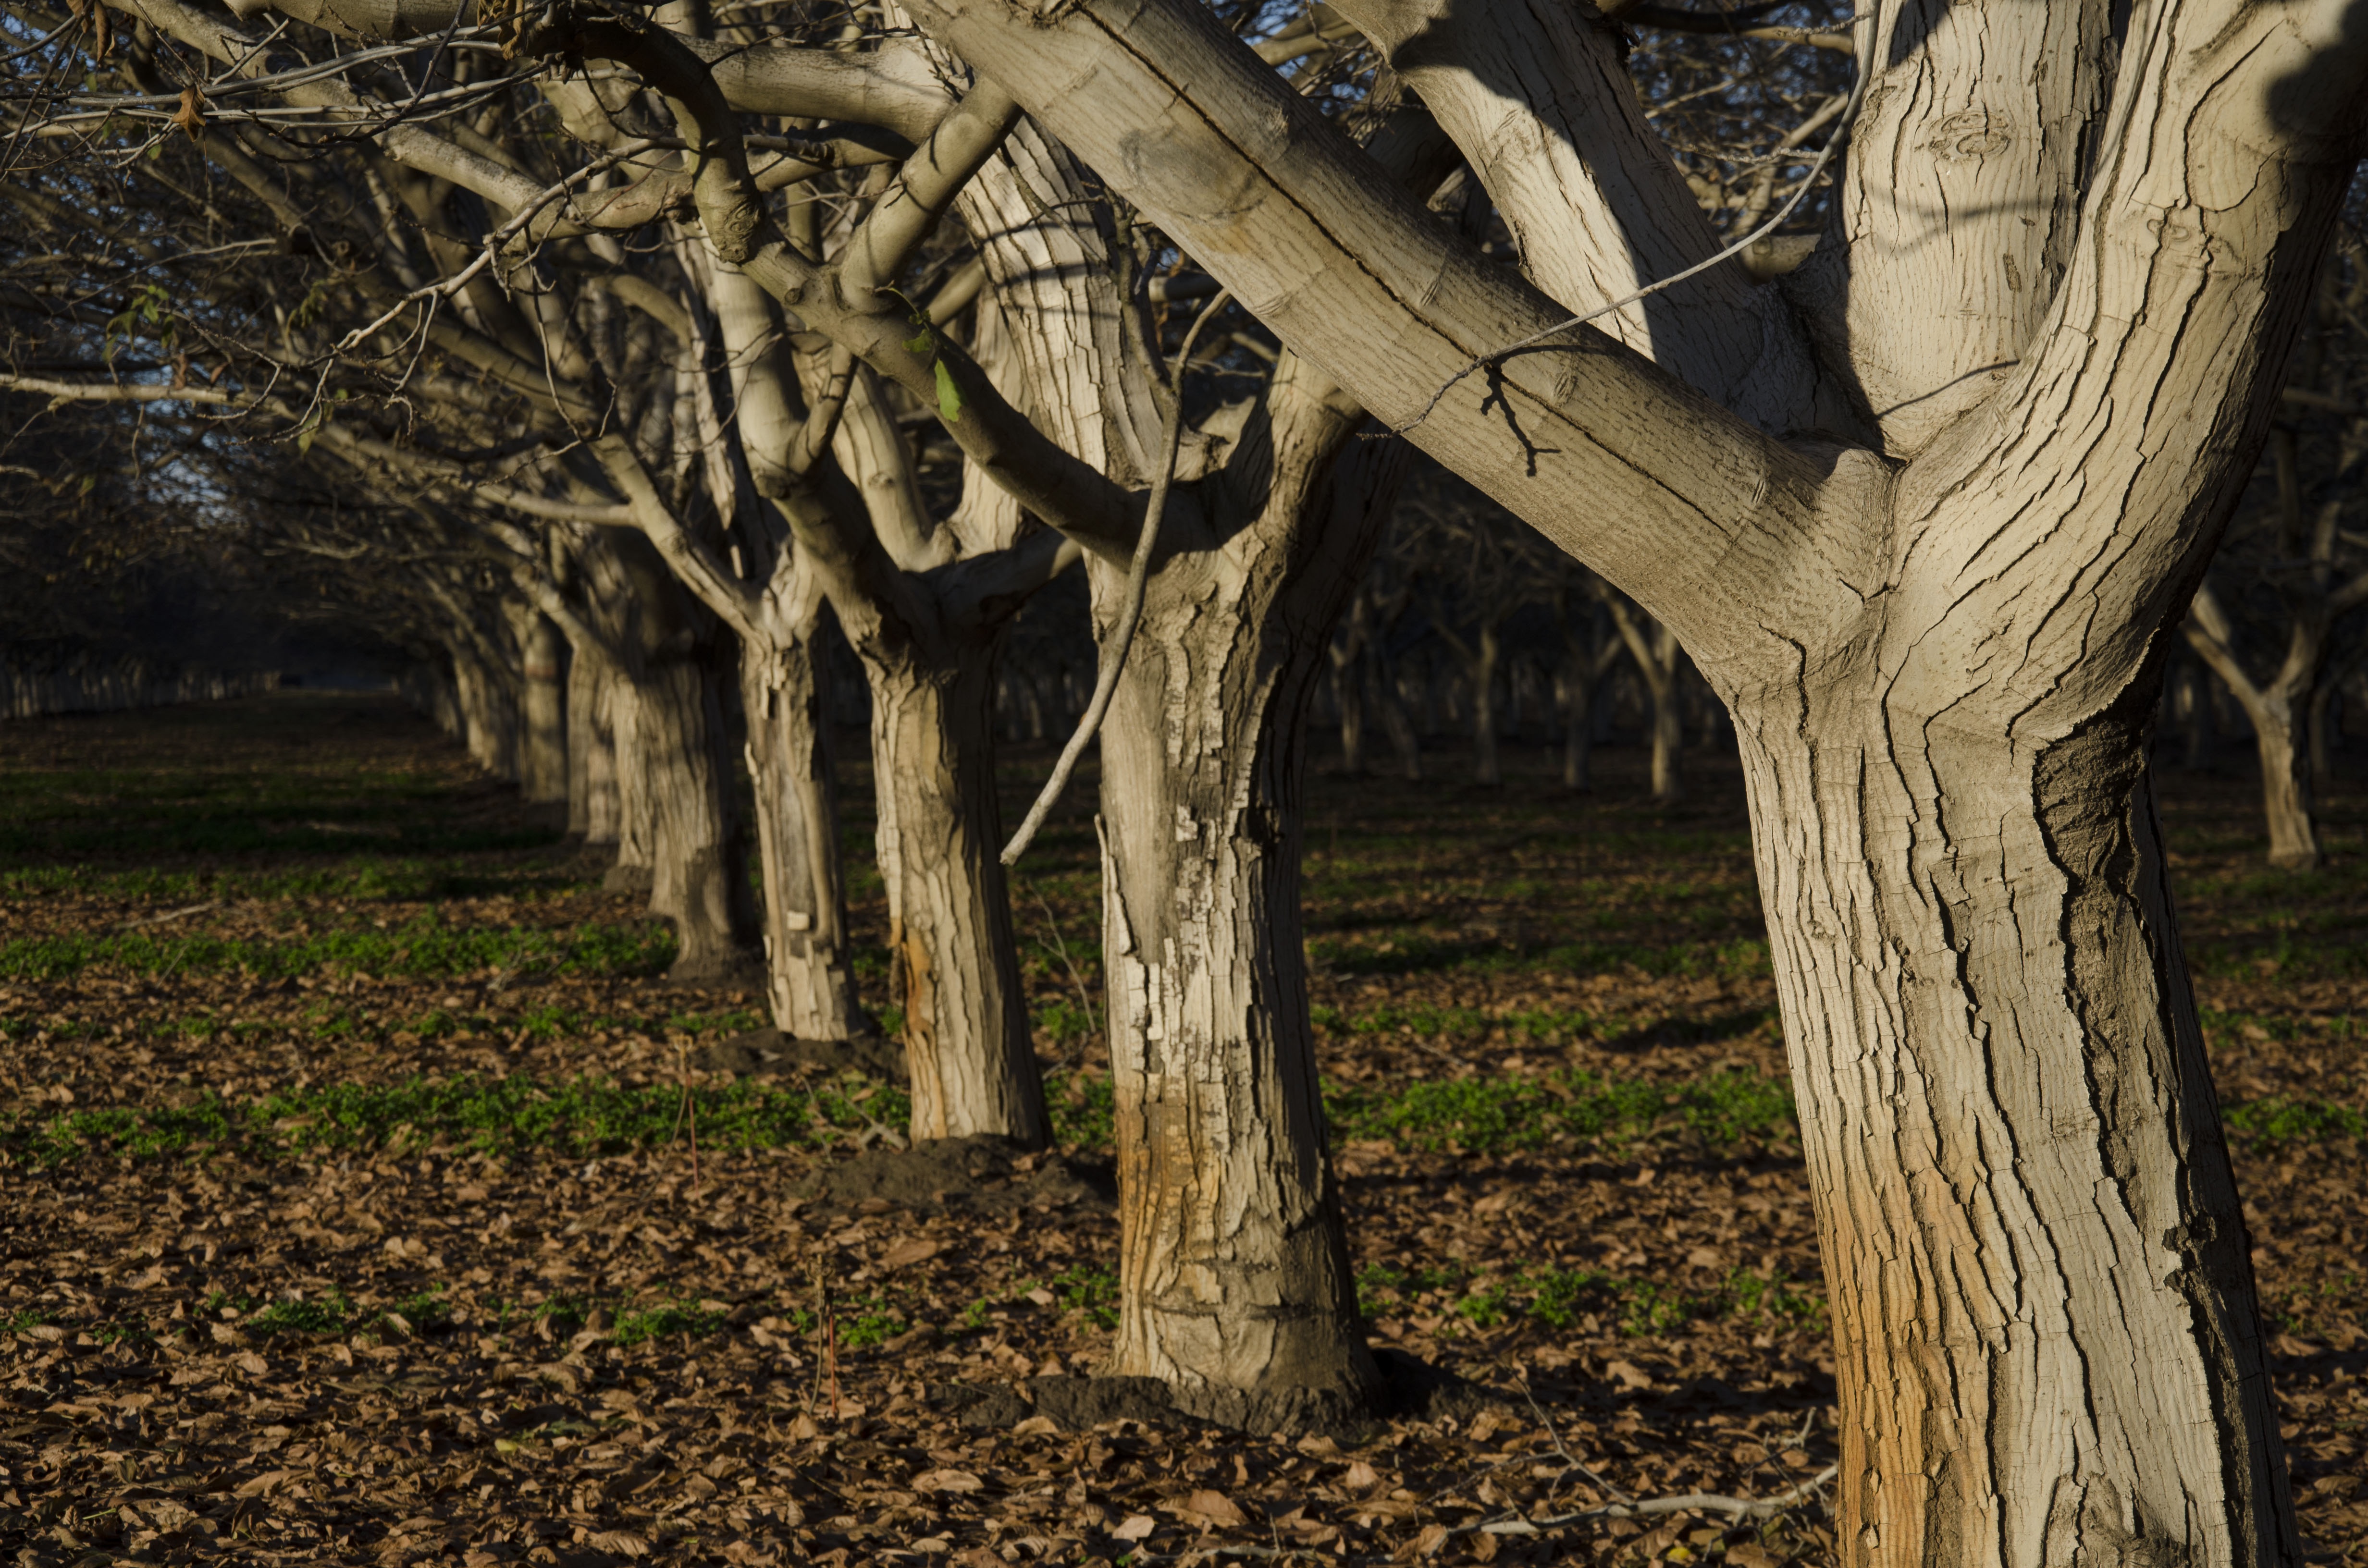
tree, nature, forest, branch, plant, wood, row, farm, sunlight, leaf, flower, trunk, orchard, country, spring, harvest, autumn, season, walnut, trees, leaves, outdoors, nuts, temple, woodland, rural area, ancient history, woody plant